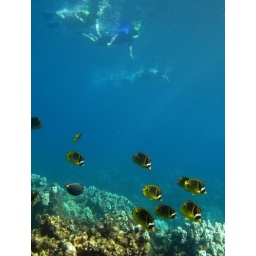
Raccoon butterfly fish schooled up beneath a group of my snorkel tour guests.